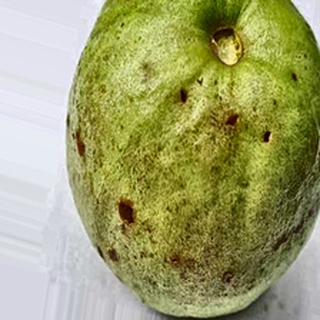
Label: guava_fruit_fly